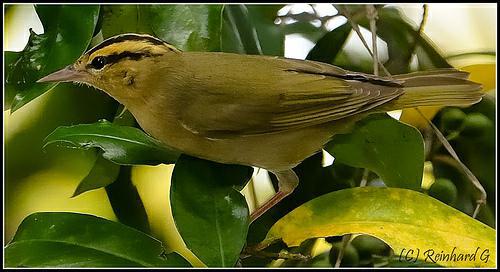
A photo of a worm eating warbler